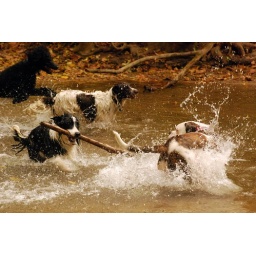
Mayhem at the "dog park" - study in brown, black and white